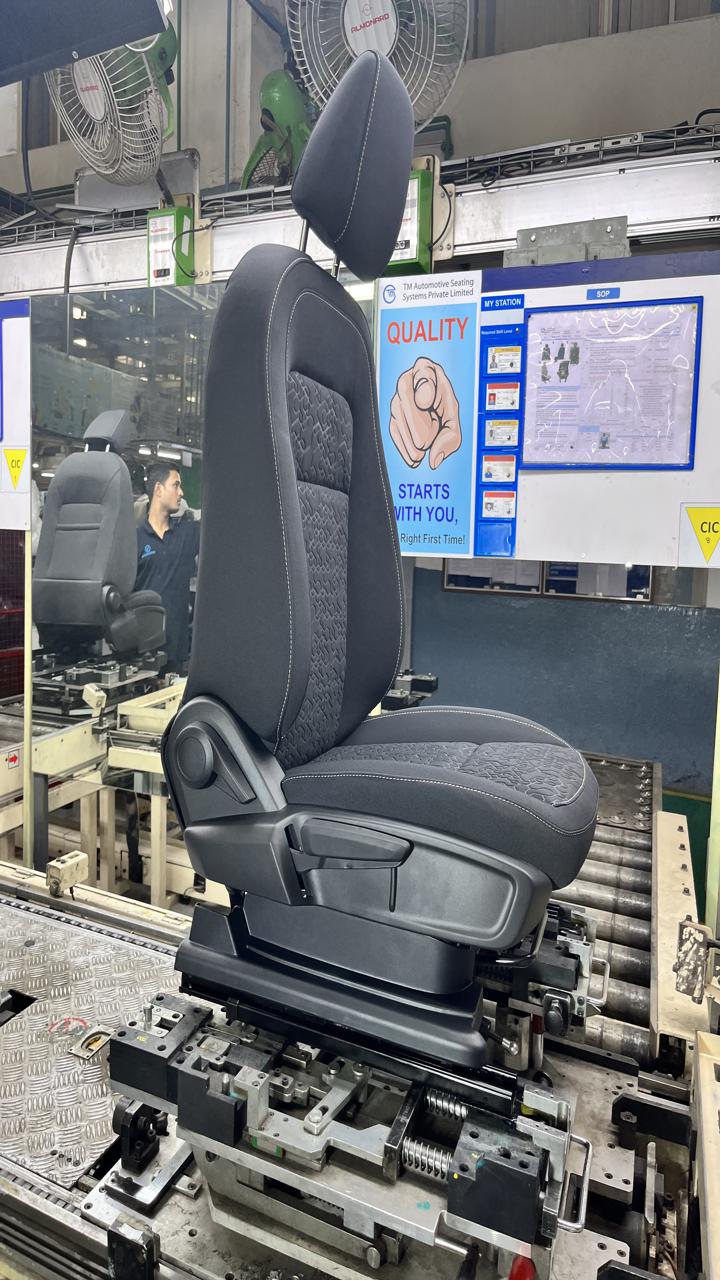
Label: Knob